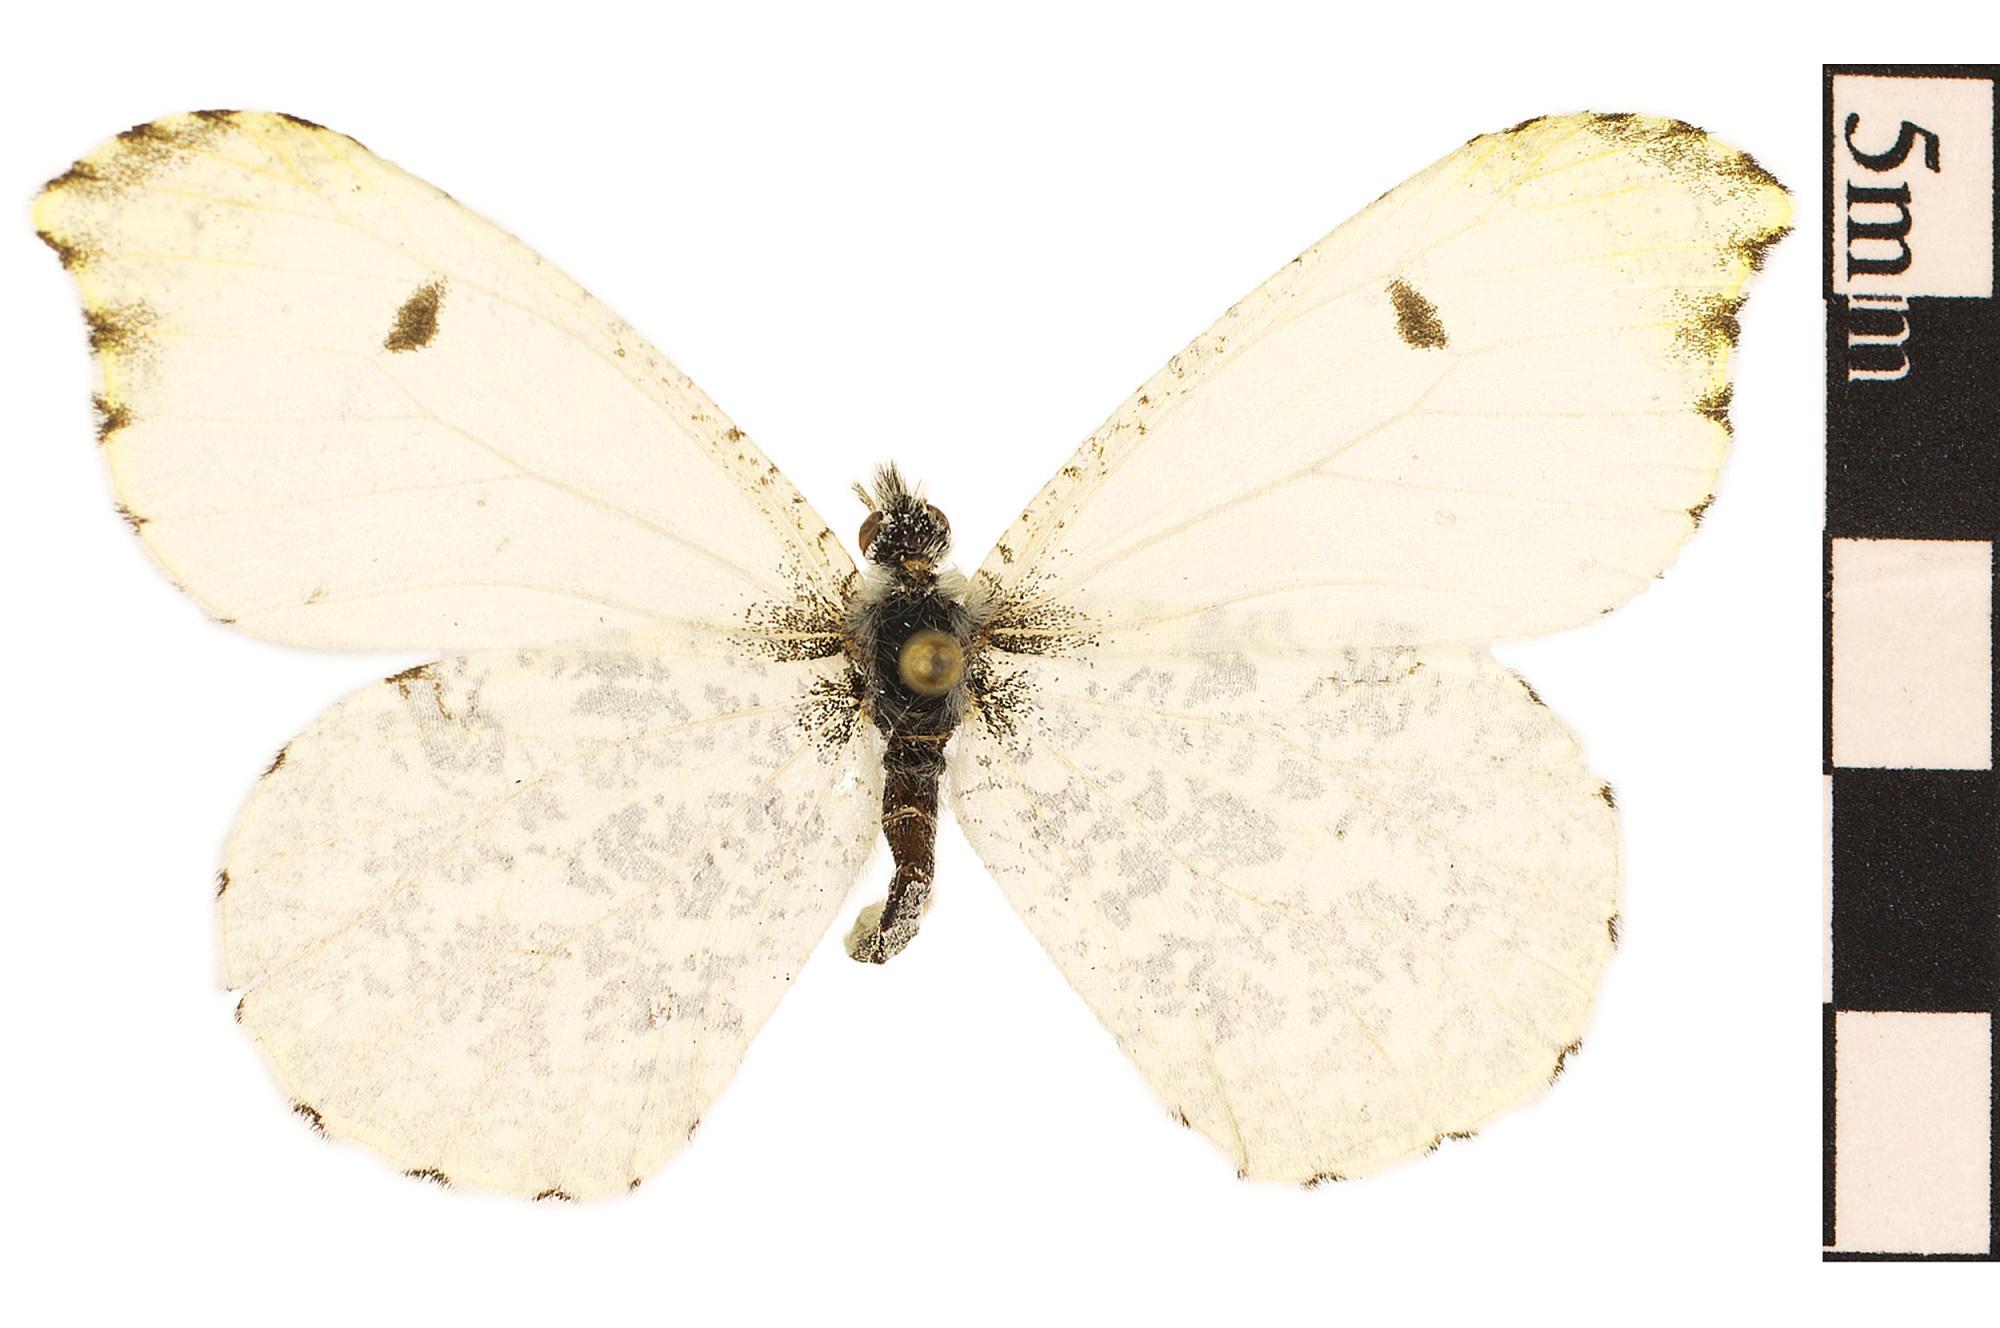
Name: Falcate Orangetip
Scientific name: Anthocharis midea
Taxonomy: Animalia, Arthropoda, Hexapoda, Insecta, Lepidoptera, Pieridae
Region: US Mid Atlantic (PA, NJ, MD, DE, DC, VA, WV)
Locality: North America, United States, Maryland, Anne Arundel County
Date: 1979